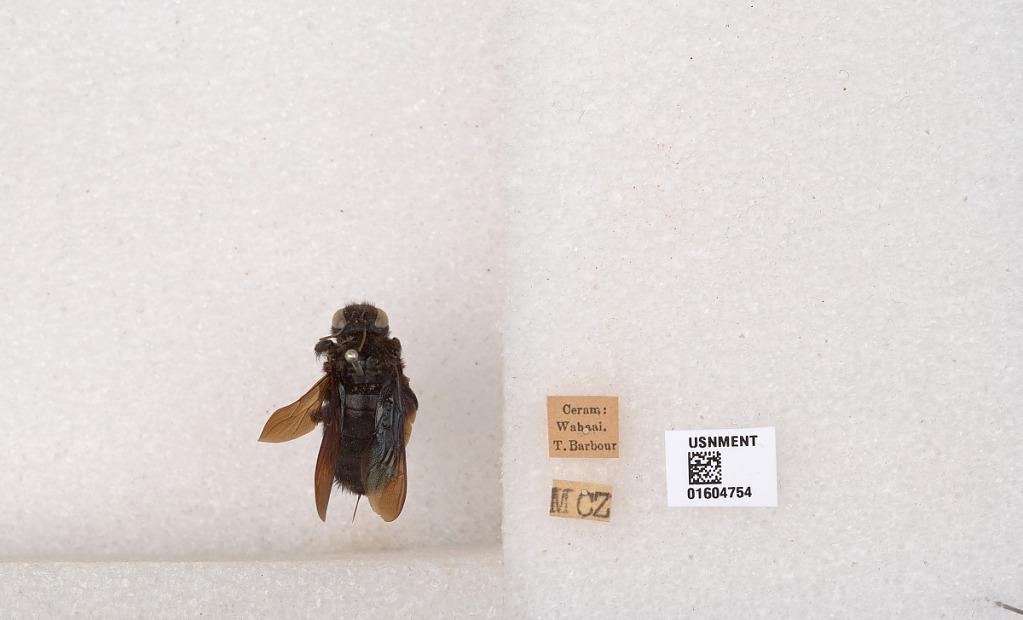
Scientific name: Xylocopa
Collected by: T. Barbour
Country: Indonesia
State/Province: Maluku
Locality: Seram, Wahai